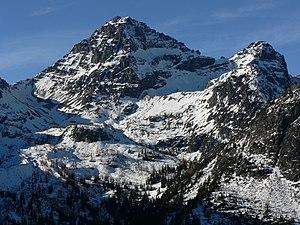
Le pic Black est un sommet de la chaîne des Cascades, aux États-Unis. Il culmine à 2 736 mètres d'altitude à la limite entre les comtés de Chelan et Skagit, dans l'État de Washington. Il se trouve également à la frontière entre le parc national des North Cascades et la forêt nationale du mont Baker-Snoqualmie.